Racegun

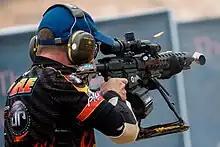
A semi-automatic rifle competitor in an IPSC event

Typical racegun modifications to semi-automatic firearms include a match-grade barrel fitted with a recoil compensator, electronic optical sight, match-grade hammer and sear, a tuned trigger, and cutouts to reduce mass ("skeletonizing"). Depending upon competition requirements, some raceguns are modified with reduced-force recoil springs to allow the use of lightly loaded ammunition that is just powerful enough to cycle the gun's mechanism, in order to minimize recoil and permit a faster rate of accurate fire.